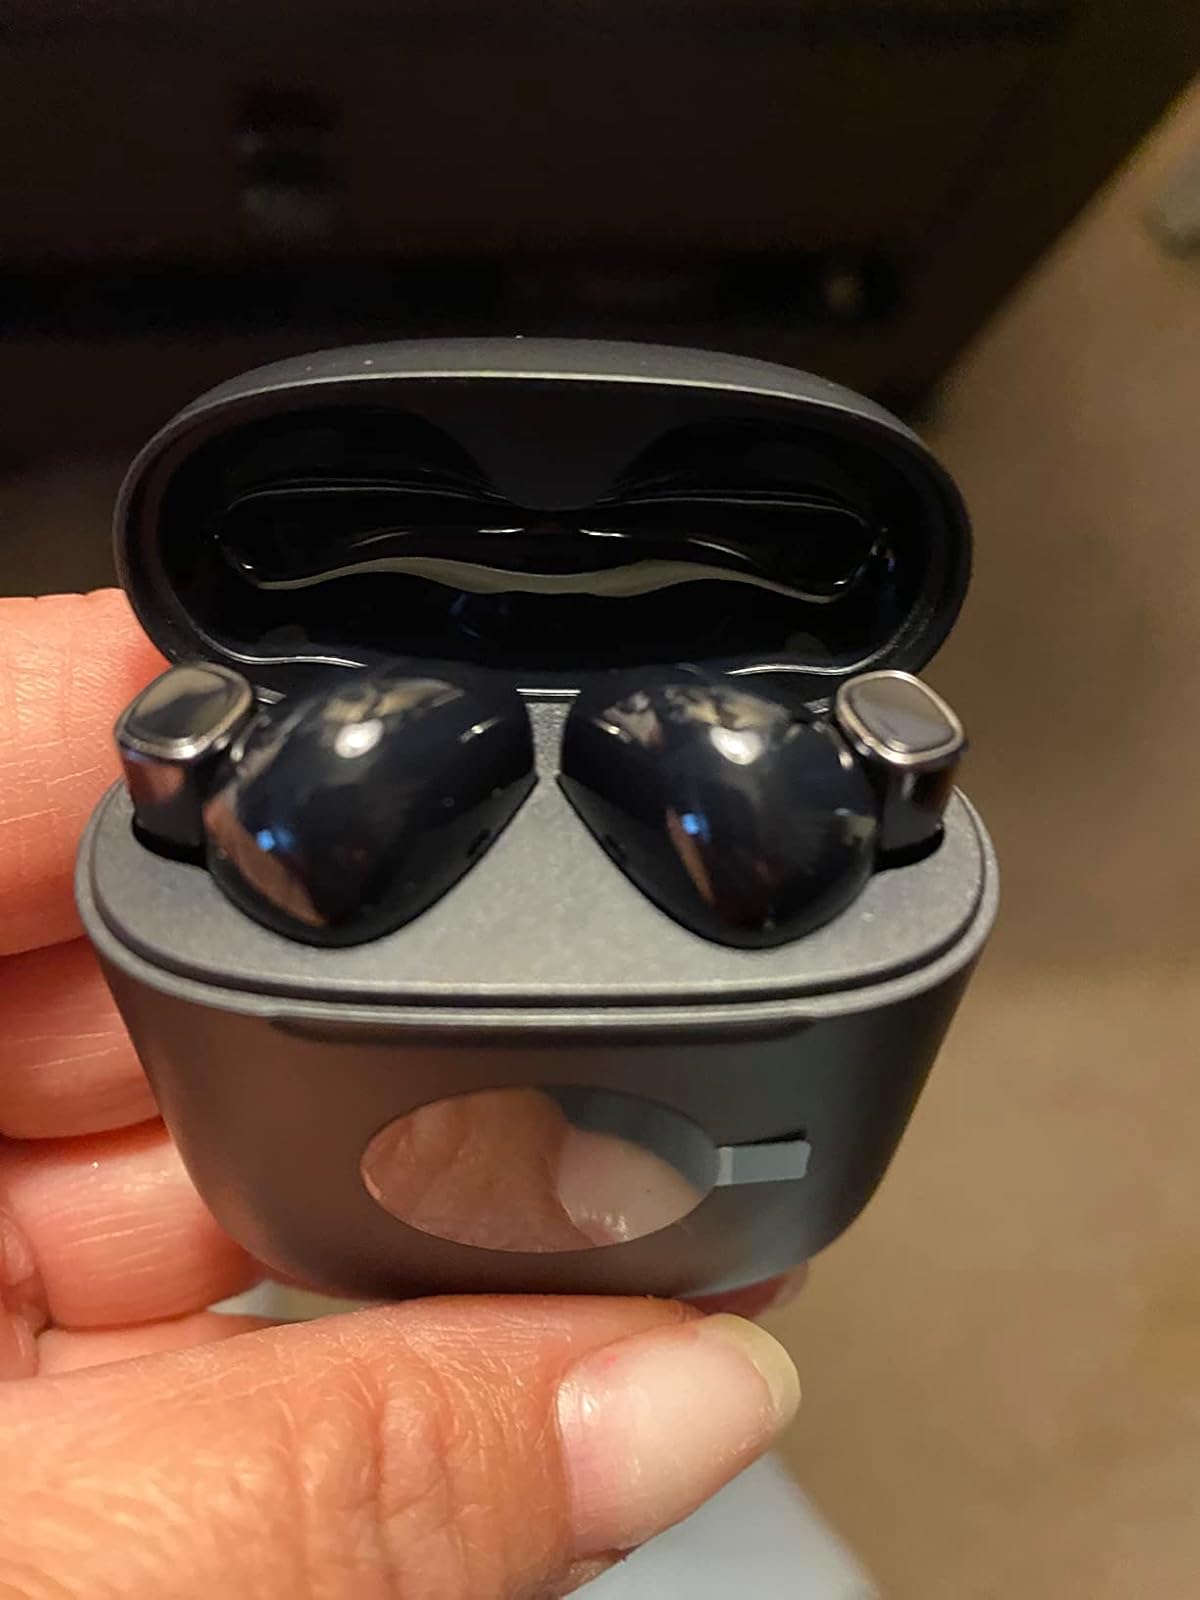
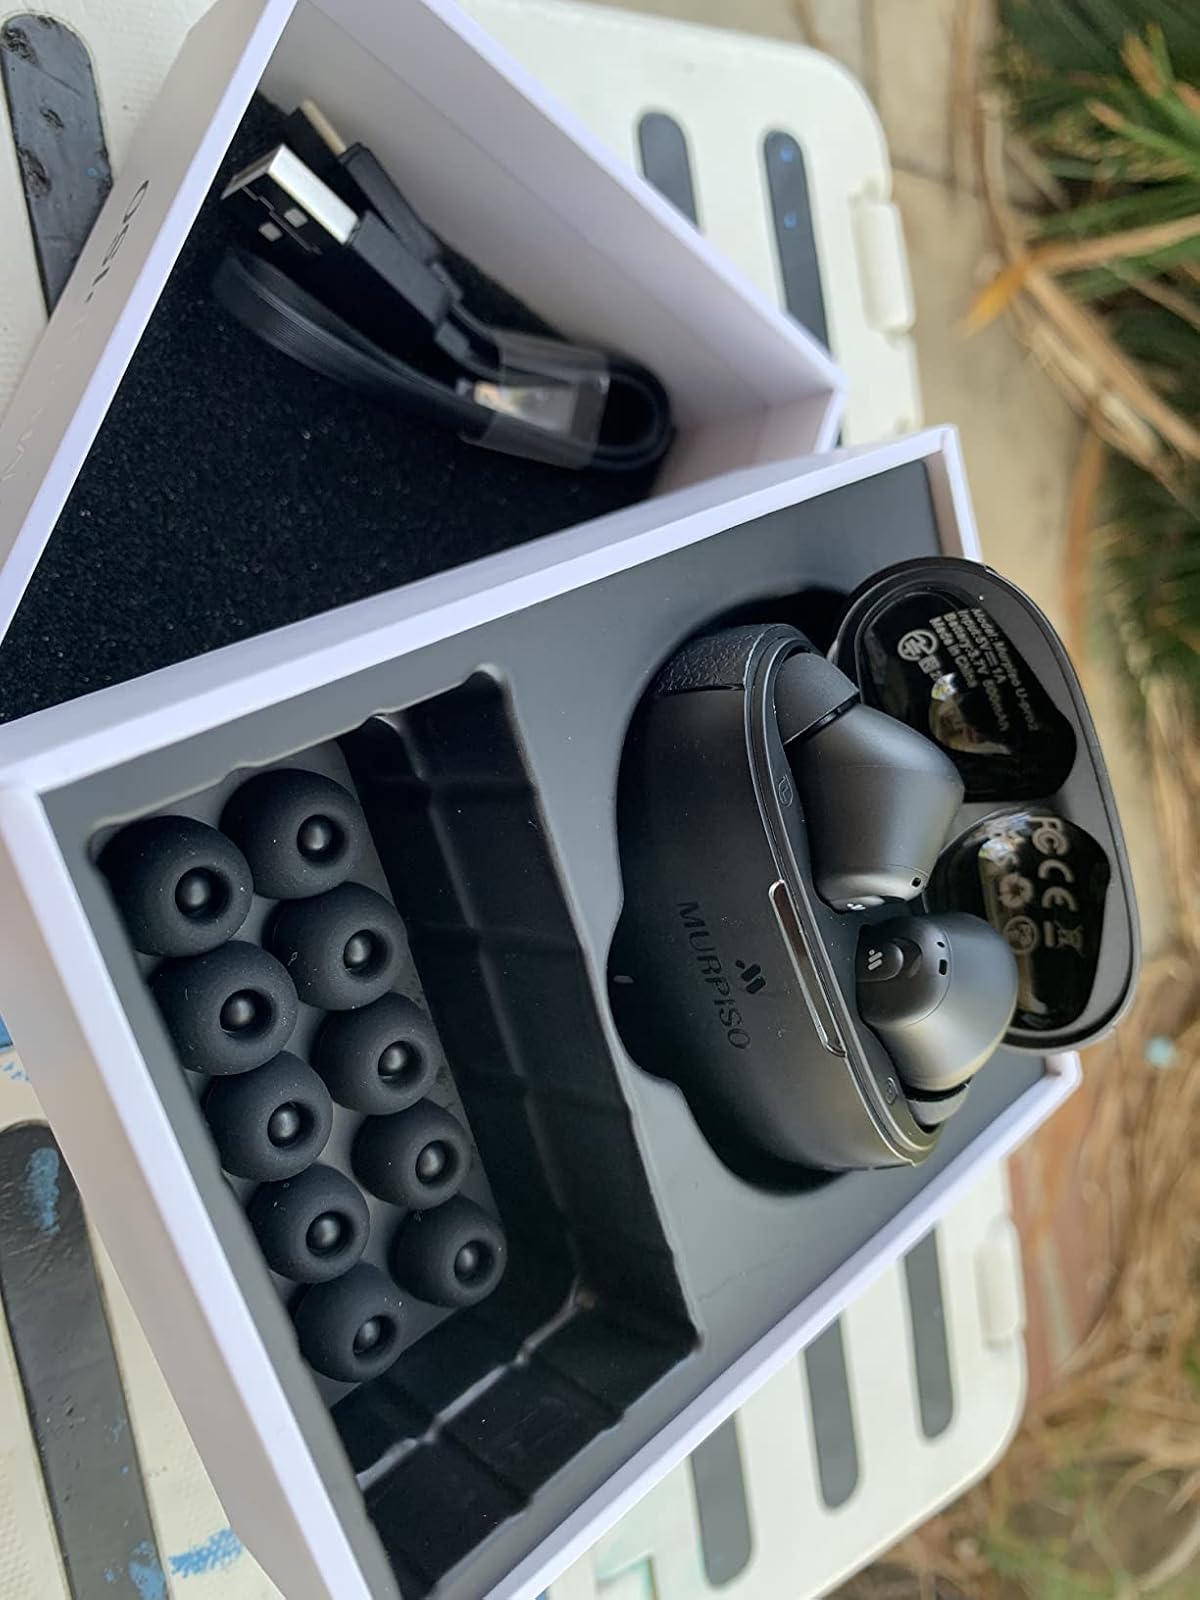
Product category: earbuds
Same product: no